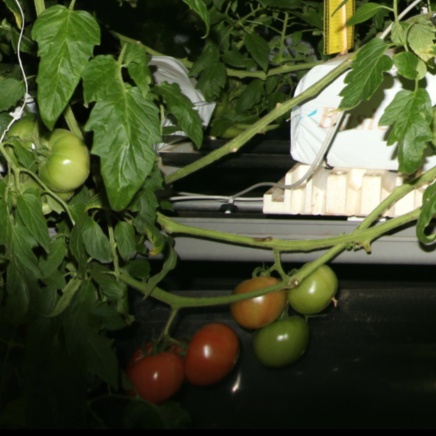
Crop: tomato